Industry of Kosovo

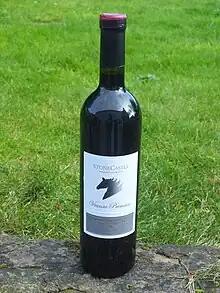
Kosovo wine

Grape-growing and wine culture has a long tradition in Kosovo. While local small-scale wine – production was introduced rampantly during the last twenty years, the wine industry in Kosovo became large-scale in the 1970s with the founding of the first larger SOEs. During its "glory days", the wine industry benefited from 9,000 ha vineyard area, divided into private and public ownership, and spread mainly throughout the south and west of Kosovo. The four state-owned wine production facilities were not as much "wineries" as they were "wine factories". Only the Rahovec facility that held app. 36 percent of the total vineyard area had the capacity of around 50 million liters annually. The major share of the wine production was intended for exports. At its peak in 1989, the exports from the Rahovec facility amounted to 40 million litres and were mainly distributed to the German market.